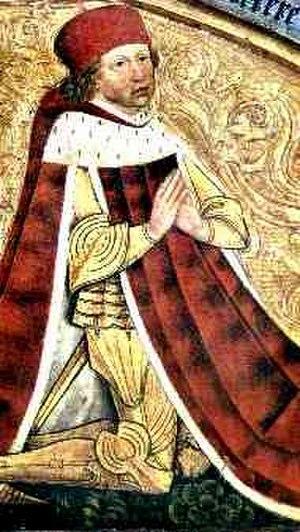
Albert, dit l'Achille ou l'Ulysse, est margrave de Brandebourg-Ansbach, margrave de Brandebourg-Culmbach et électeur de Brandebourg.